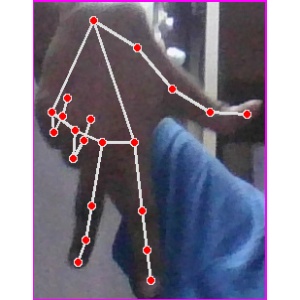
अक्षर: ग